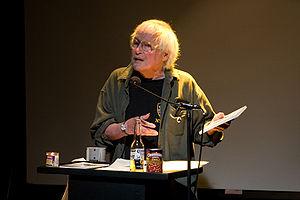
David Meltzer, né le 17 février 1937 à Rochester dans l'État de New York et mort le 31 décembre 2016 à Oakland en Californie, est un écrivain, poète et musicien américain de la Beat Generation.